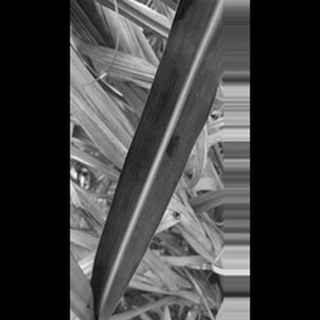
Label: sugarcane_mosaic